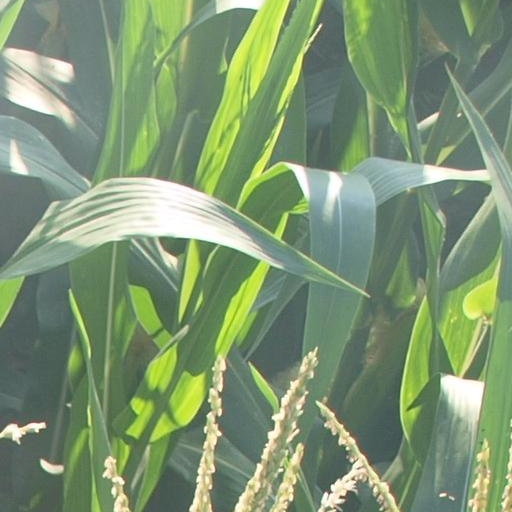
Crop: maize; corn